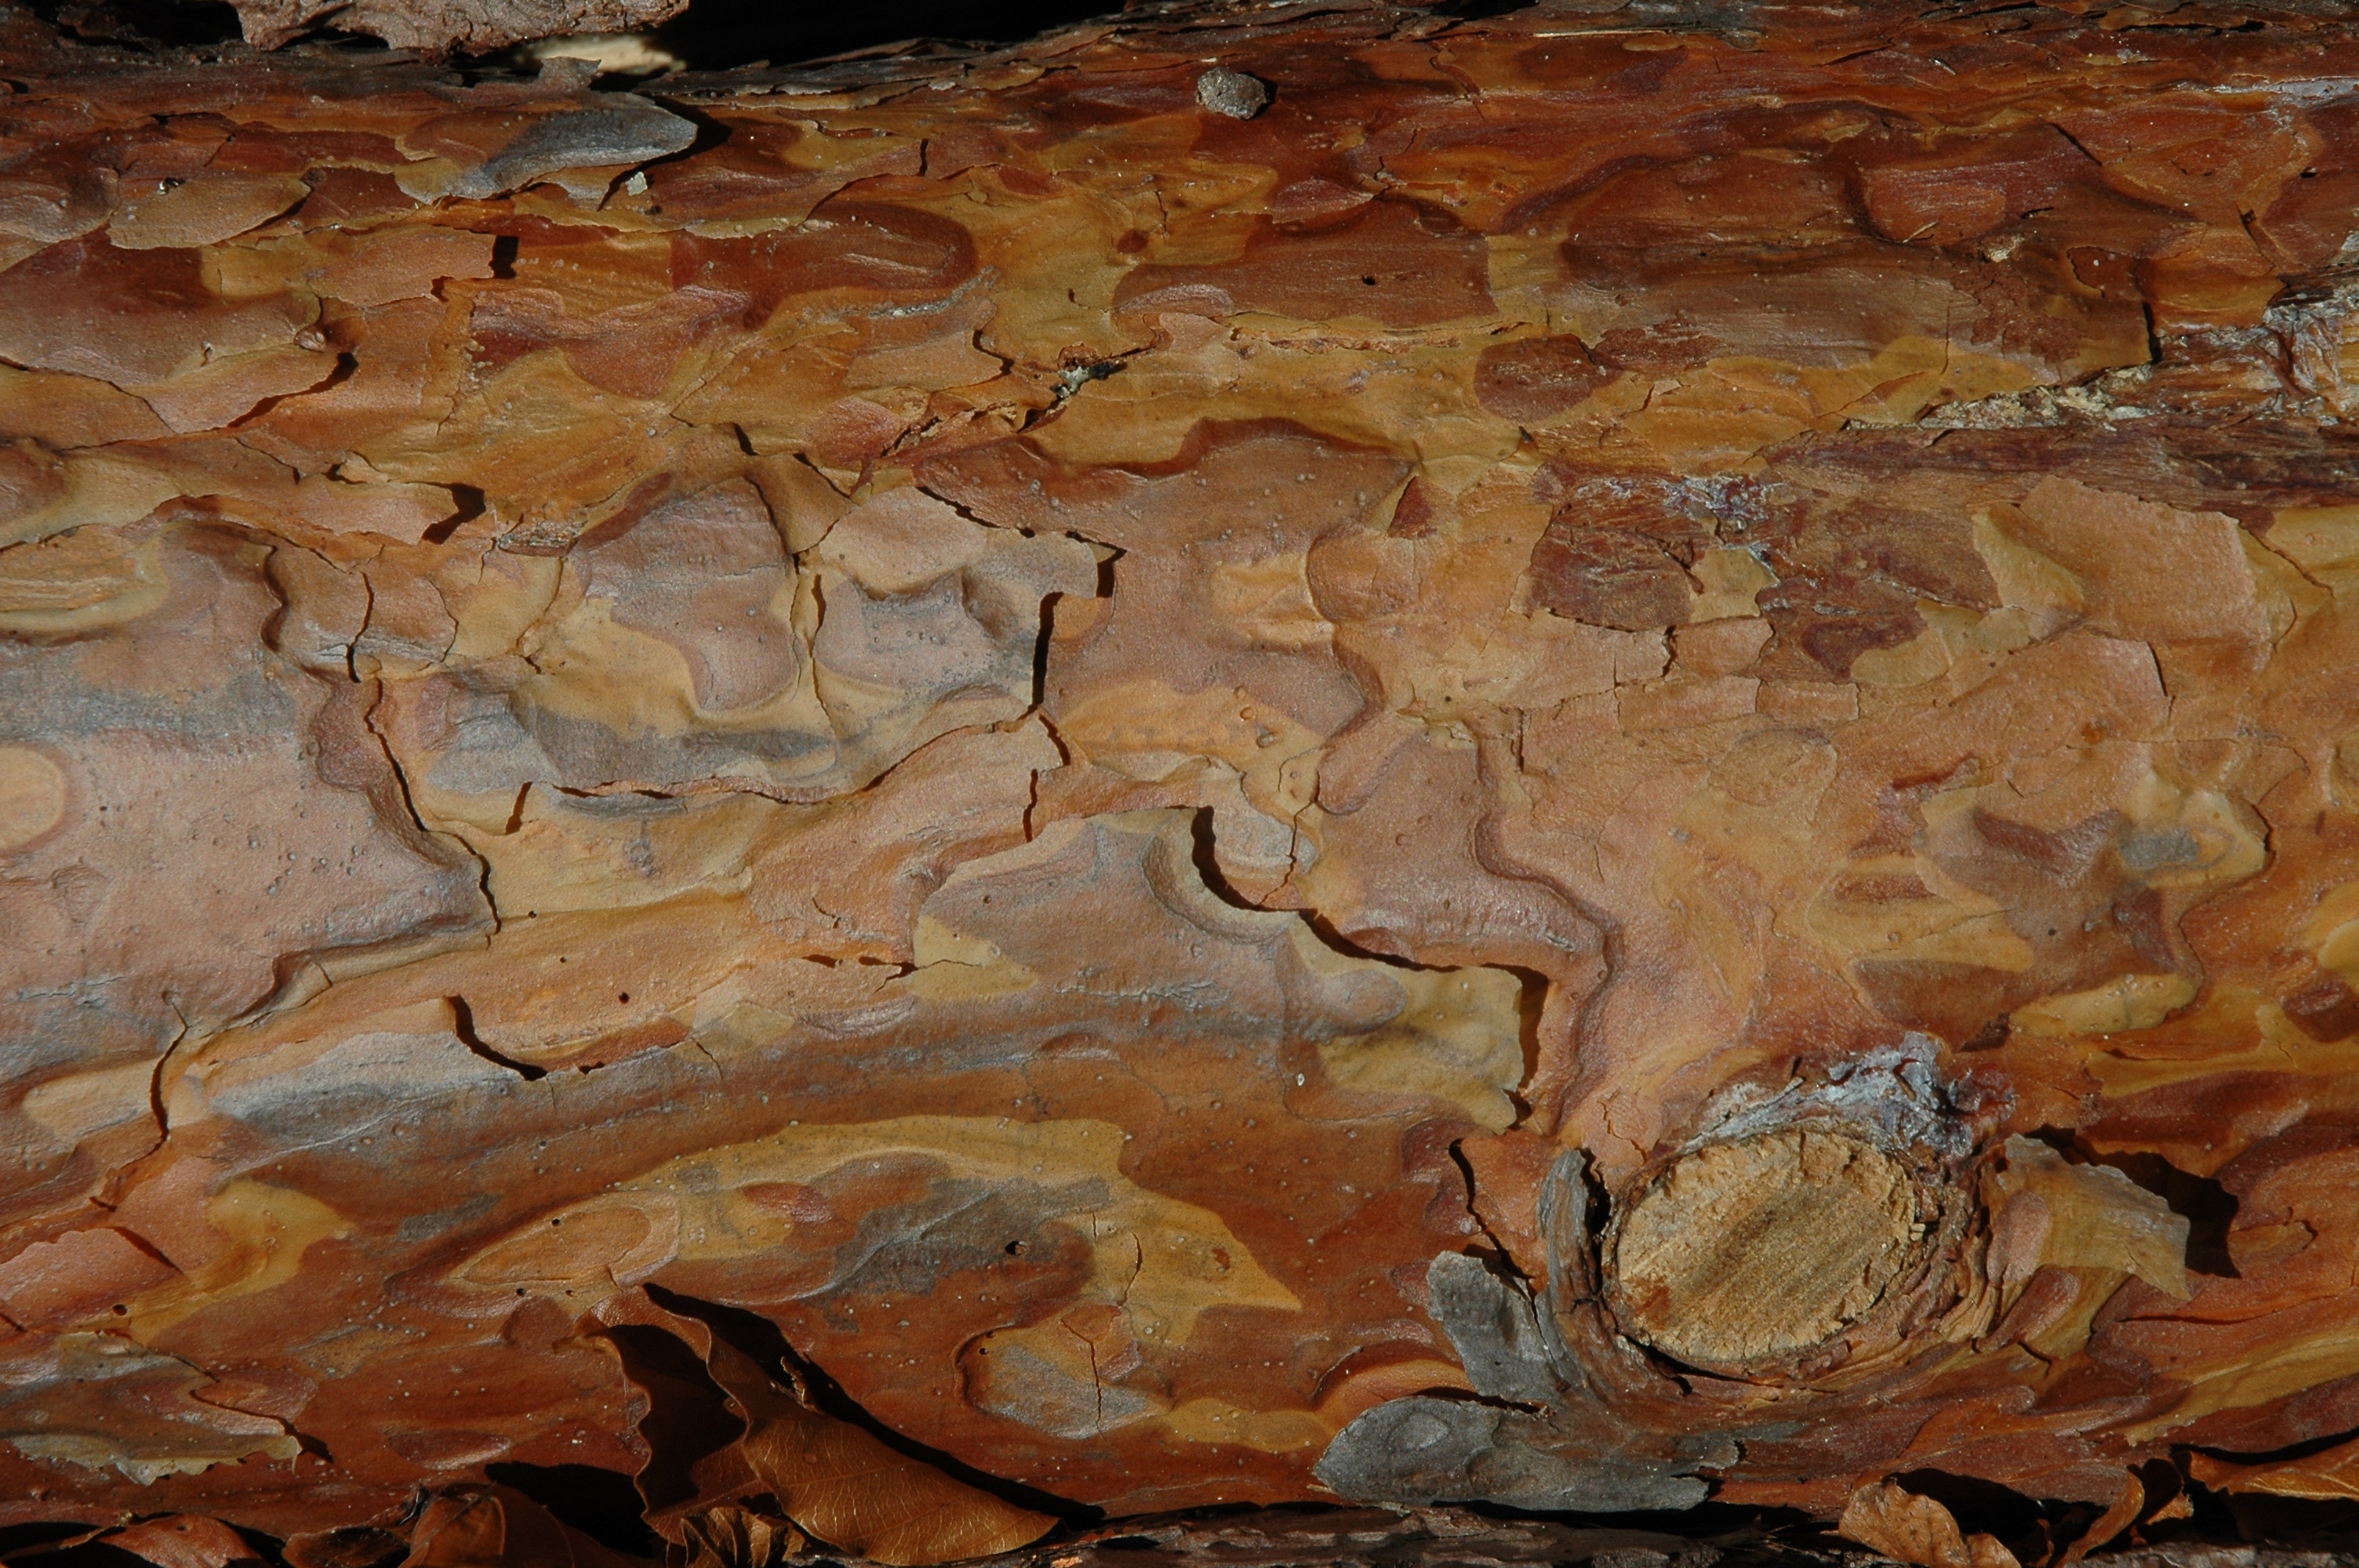
tree, rock, structure, wood, grain, texture, leaf, trunk, bark, formation, cave, autumn, soil, close, material, geology, tree bark, ancient history, woody plant